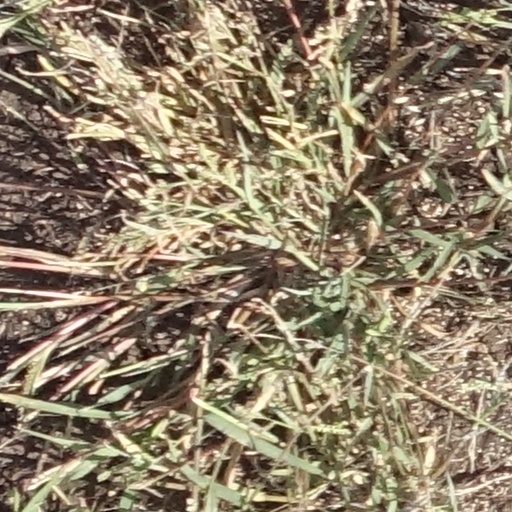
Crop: sorghum